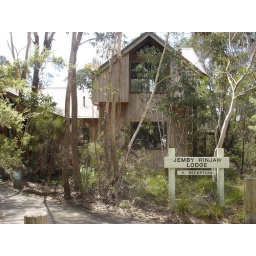
where we had a delicious steak lunch in the blue mountains